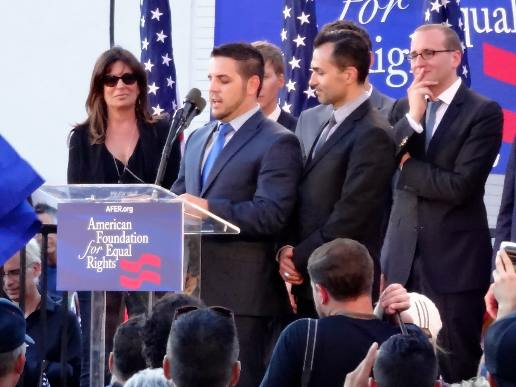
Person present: Yes